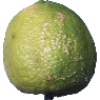
Label: limes